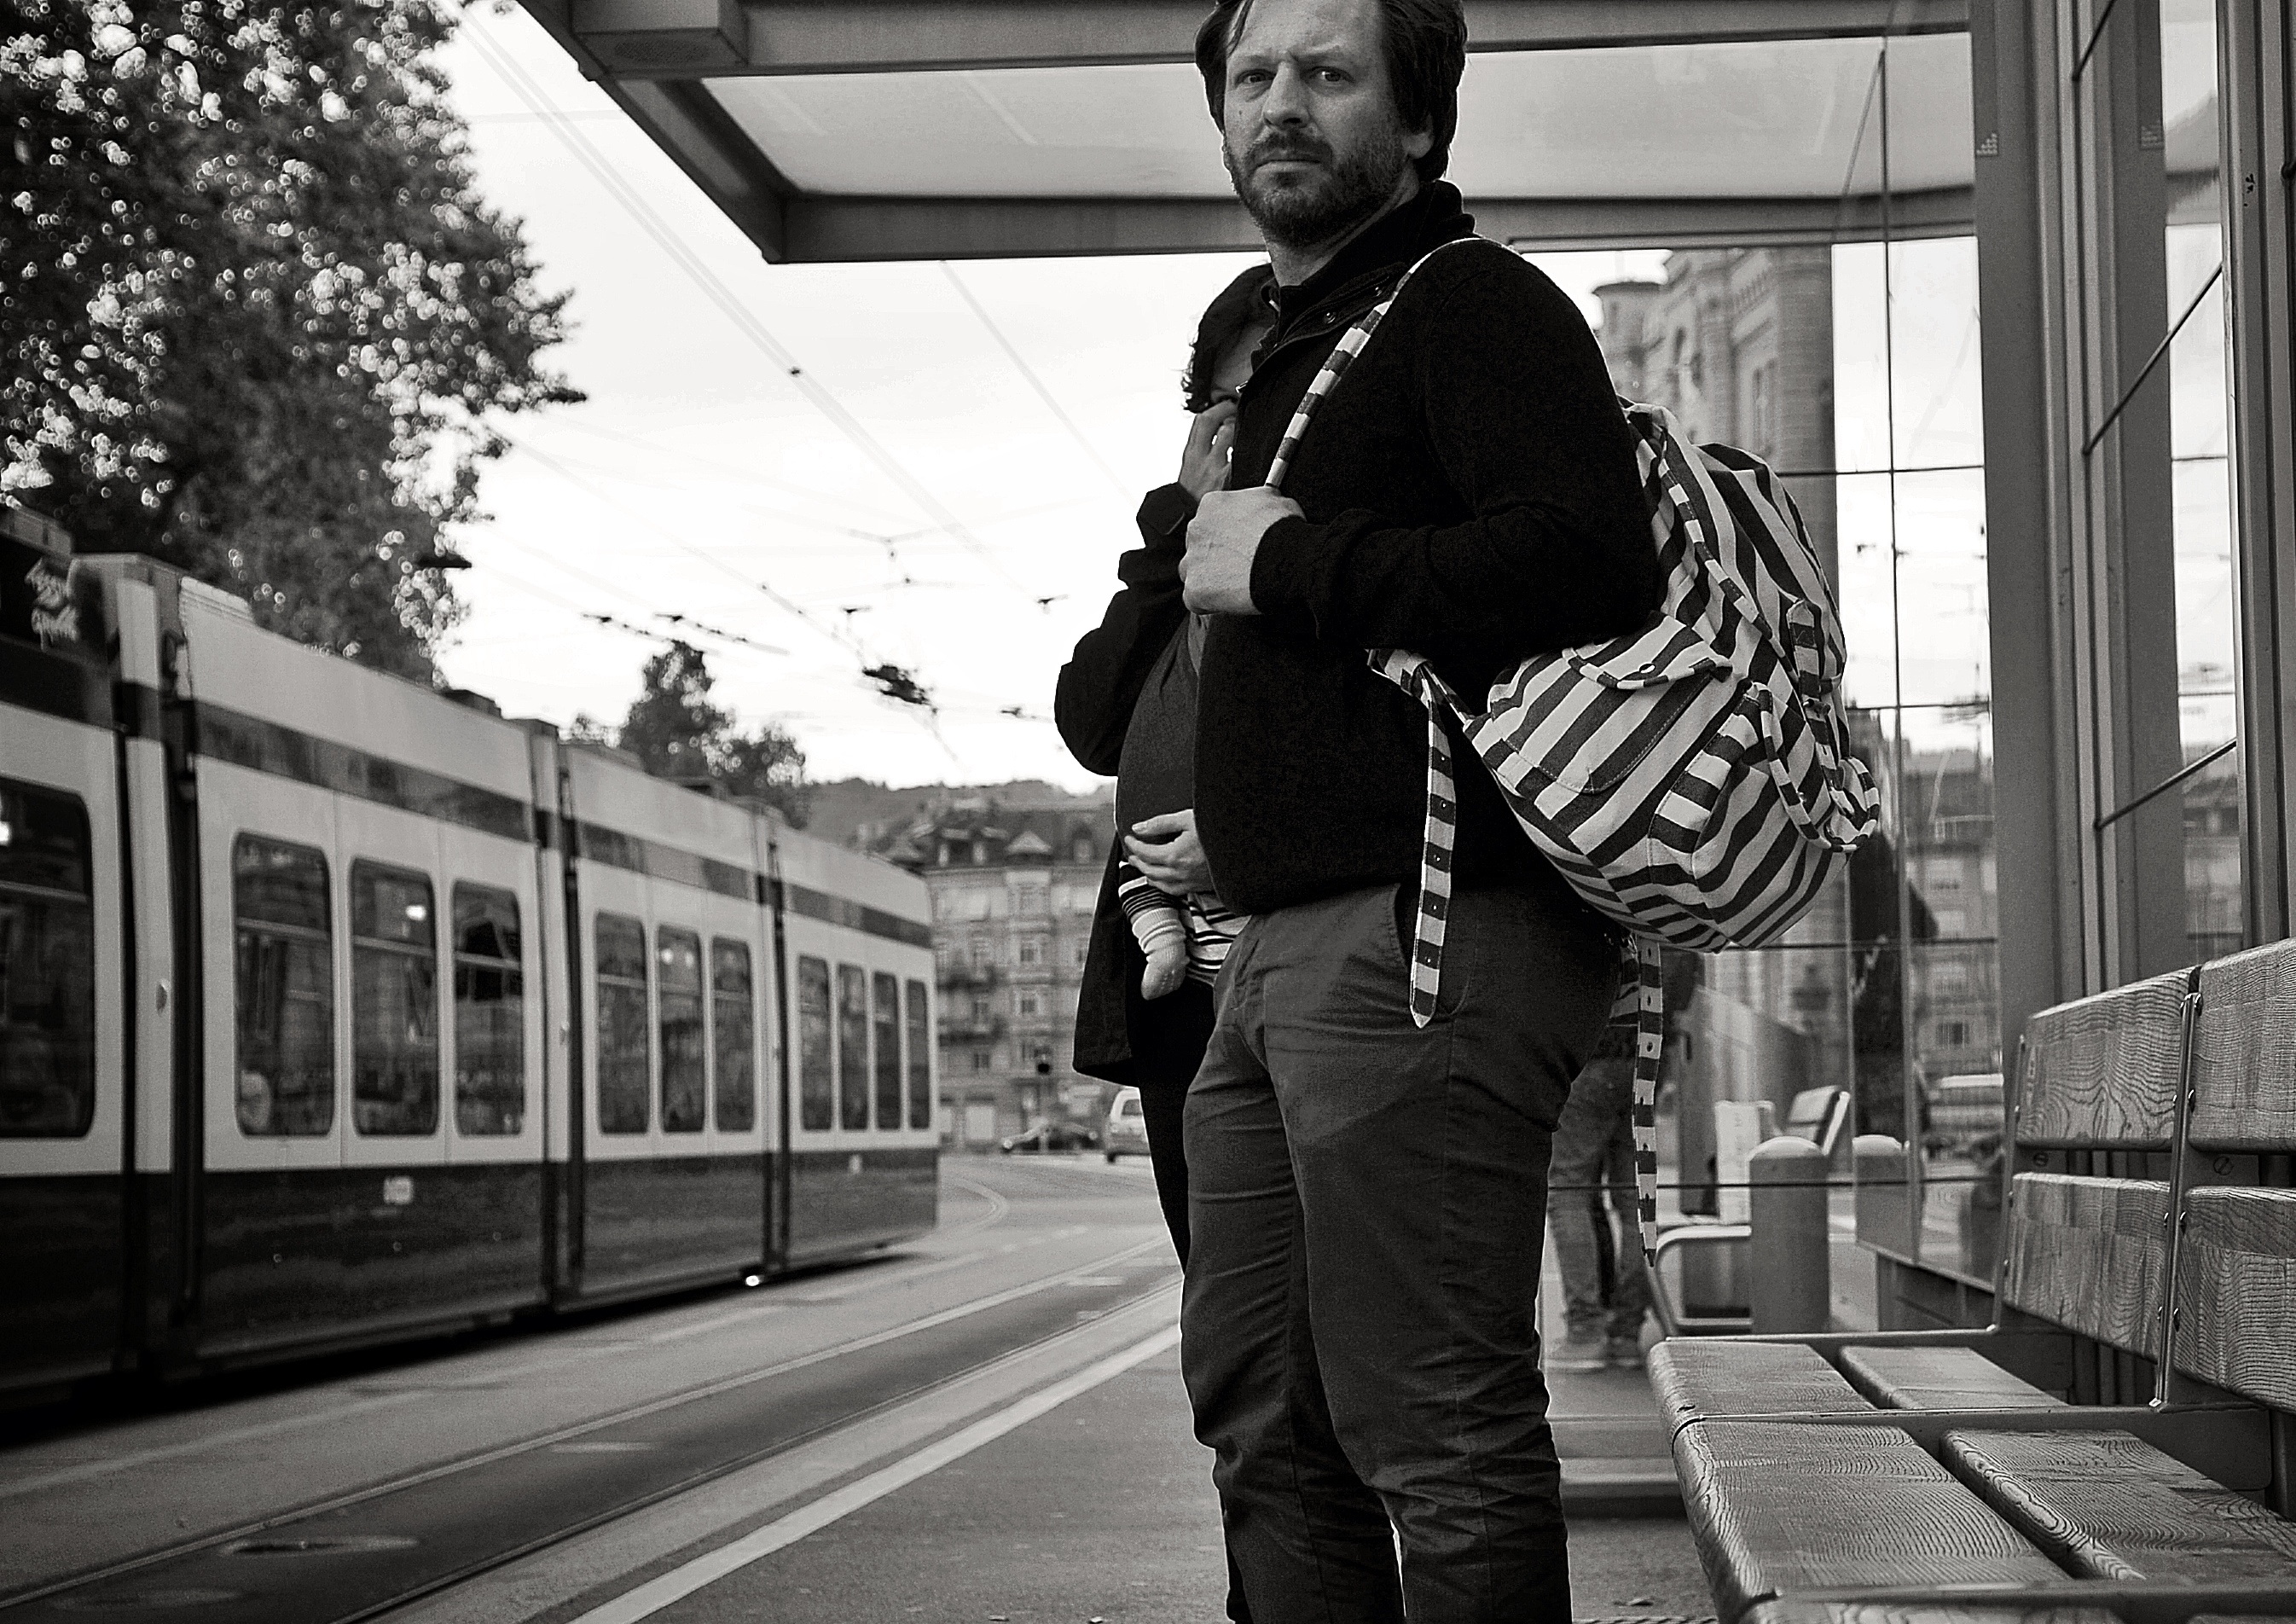
pedestrian, black and white, people, road, white, street, photography, city, urban, tram, backpacker, black, monochrome, streetphotography, bw, candid, infrastructure, swiss, photograph, snapshot, streetart, schweiz, switzerland, strasse, zurich, streetphoto, faces, schwarzundweiss, stphotographia, streetscene, strassenszene, strassenfotografie, streetlife, streetportrait, streetpix, thomas8047, onthestreets, streetphotographer, 175528, vbz, zurichstreet, fascinationstreet, nikond300s, sihlpost, z ri, z rilinie, streetartz ri, monochrome photography, film noir